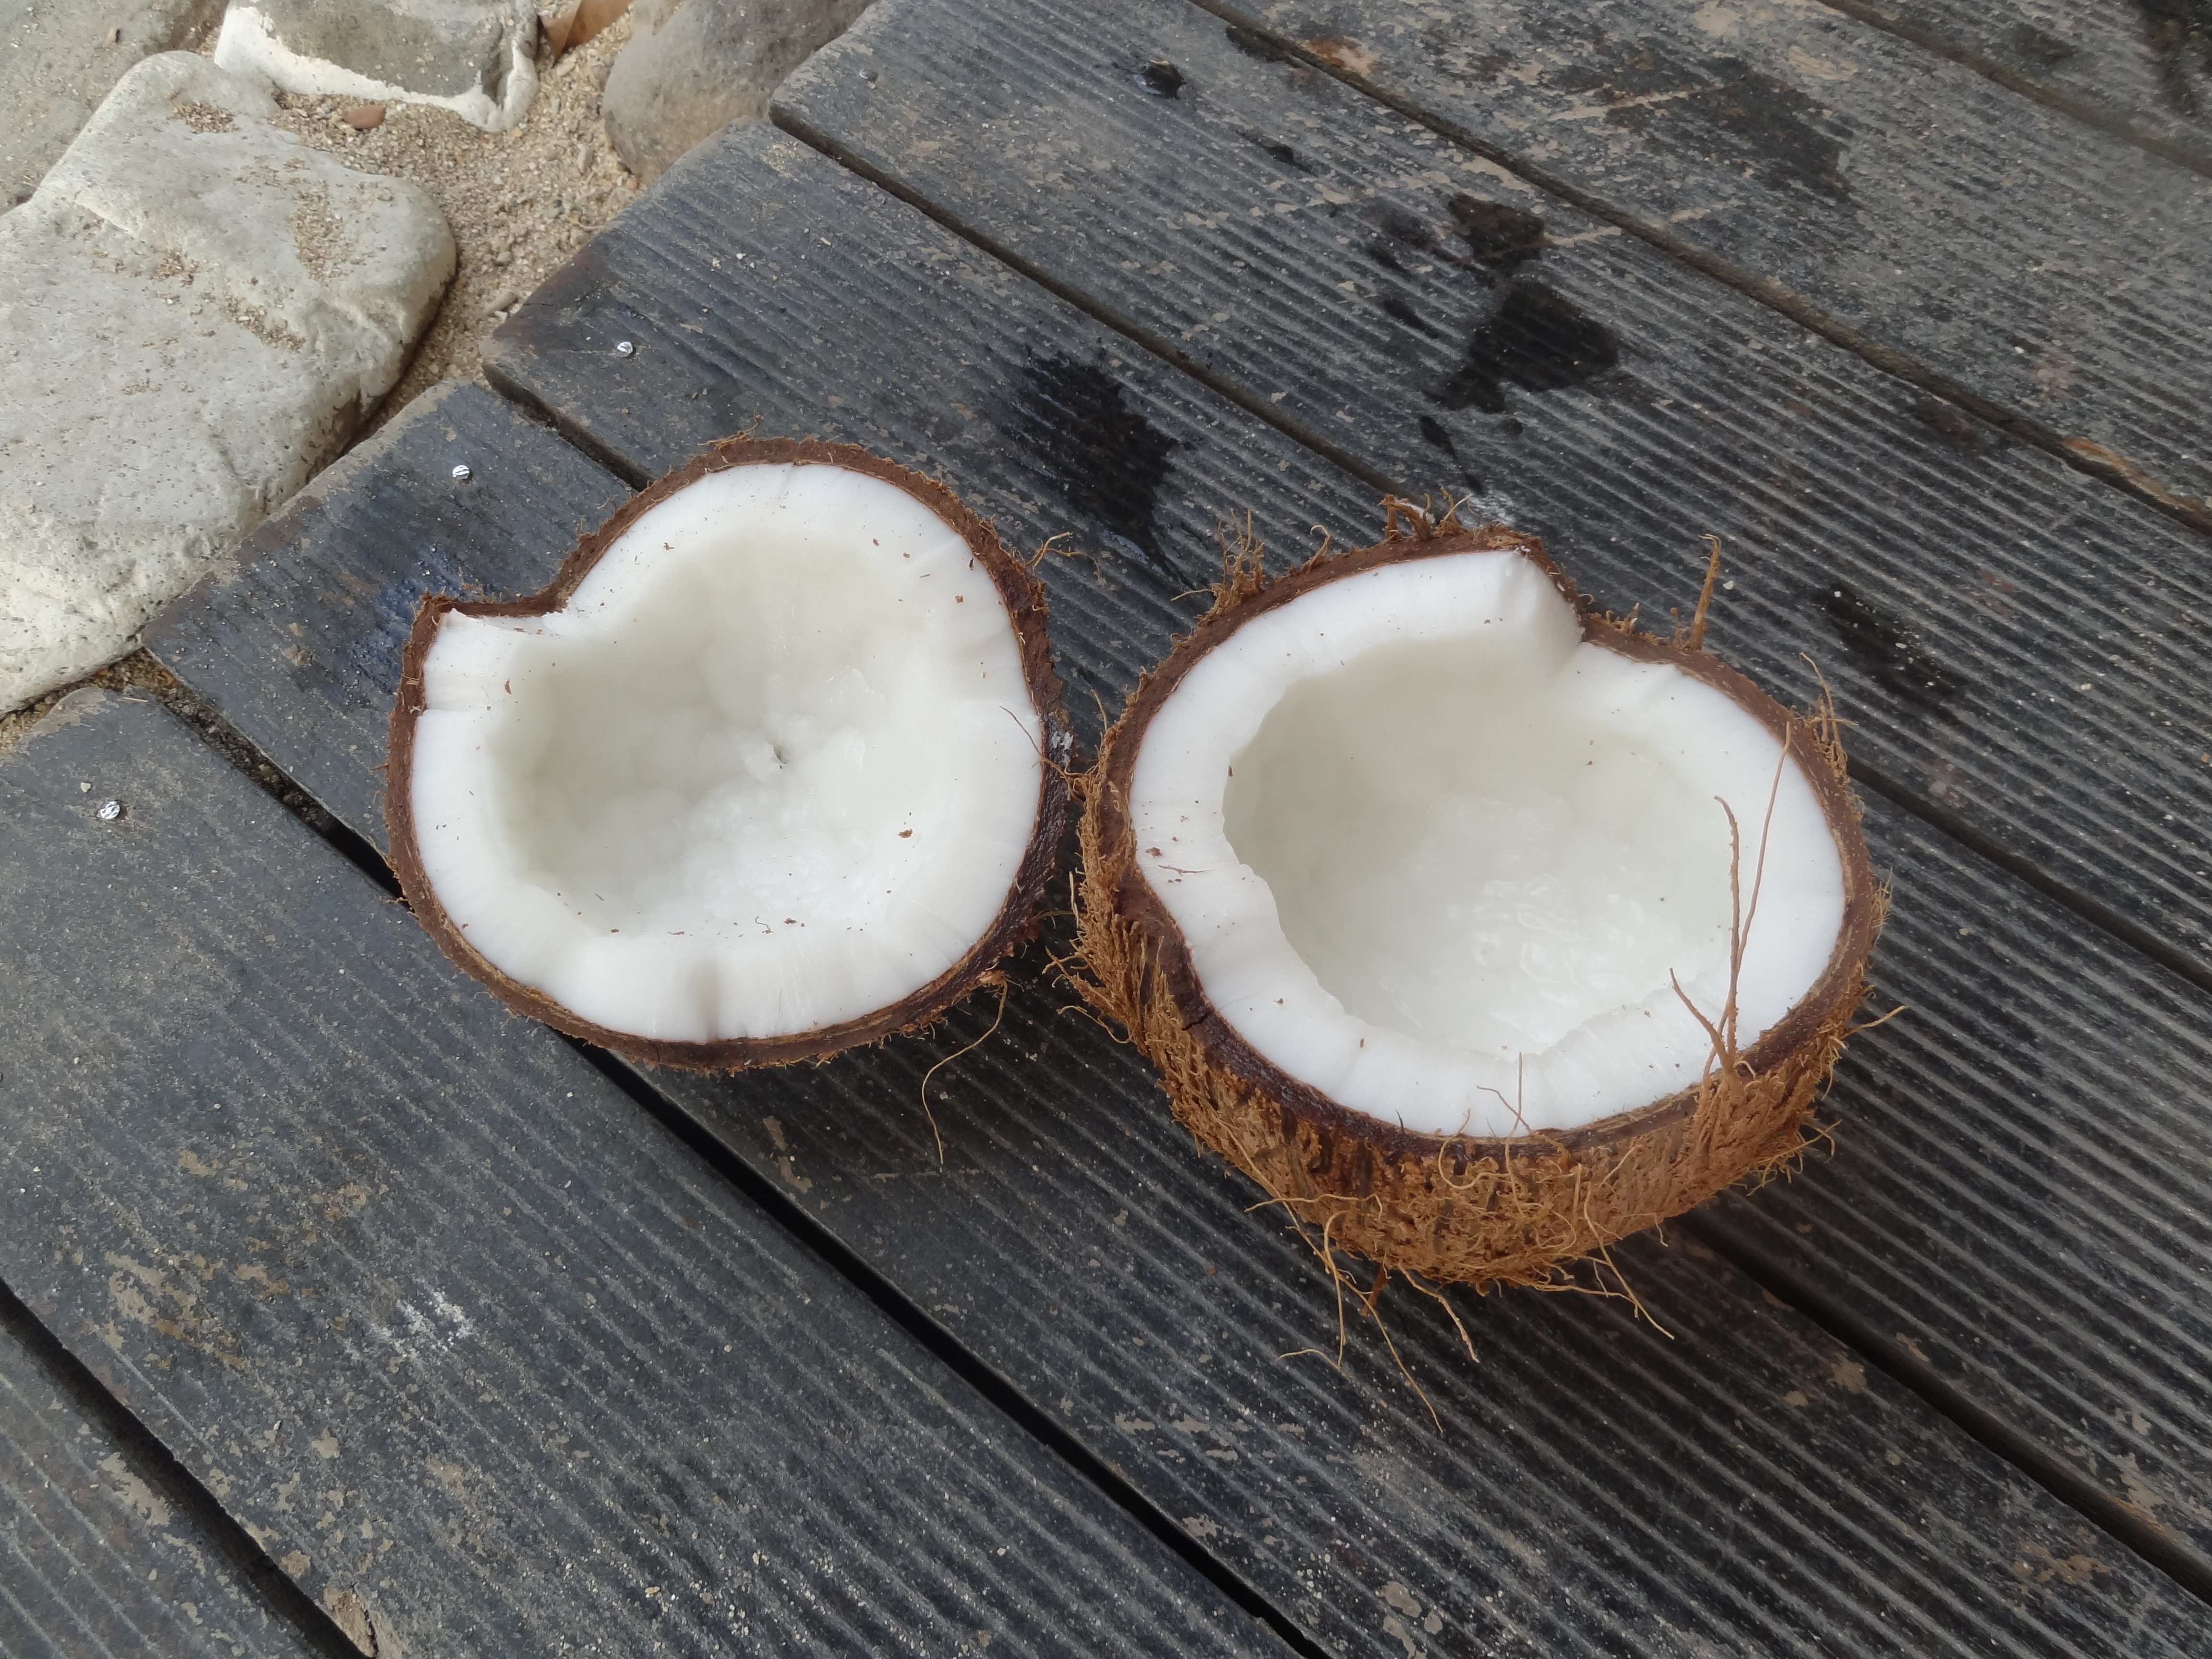
hand, coffee, music, wood, travel, food, produce, breakfast, baking, coconut, paradise lost